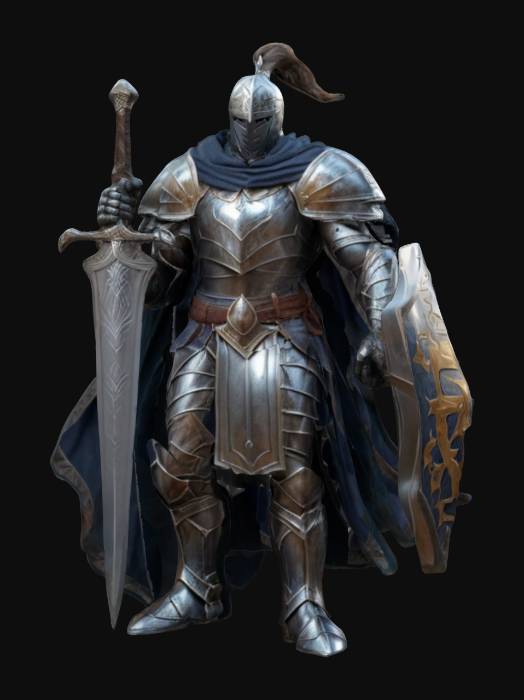
미적 점수 (1~10점): 7